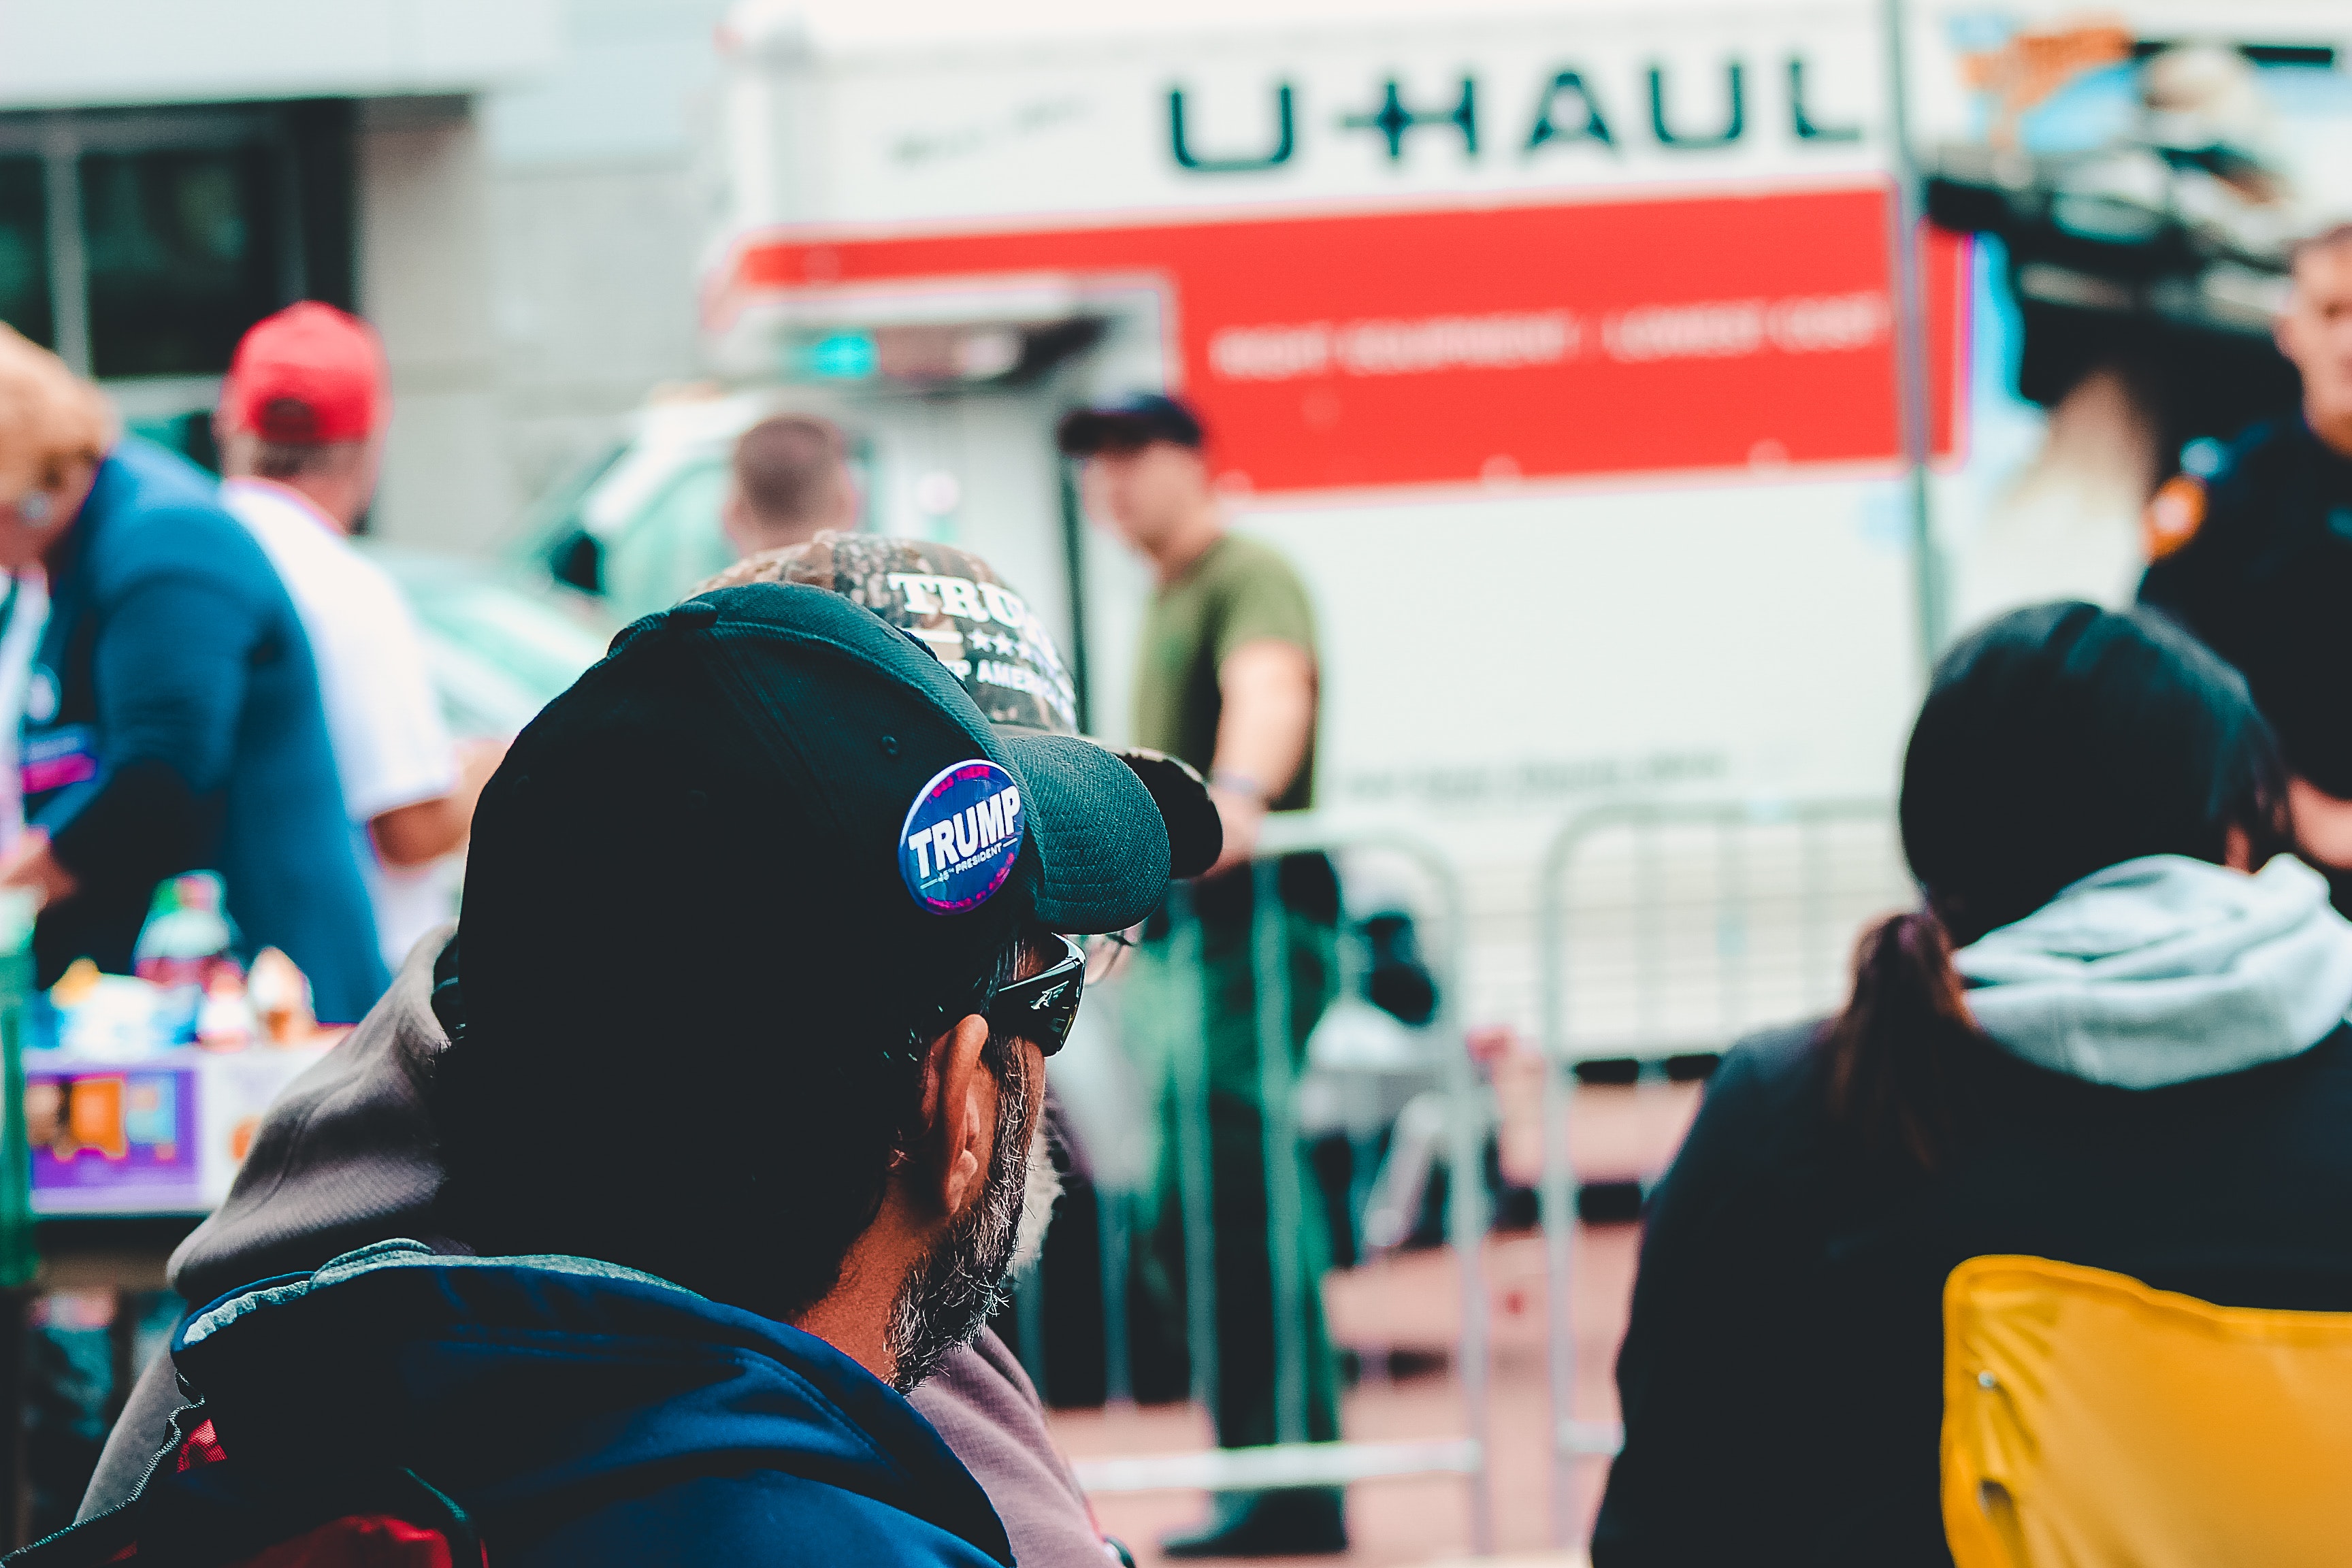
car, crowd, vehicle, fun, recreation, technology, girl, race, event